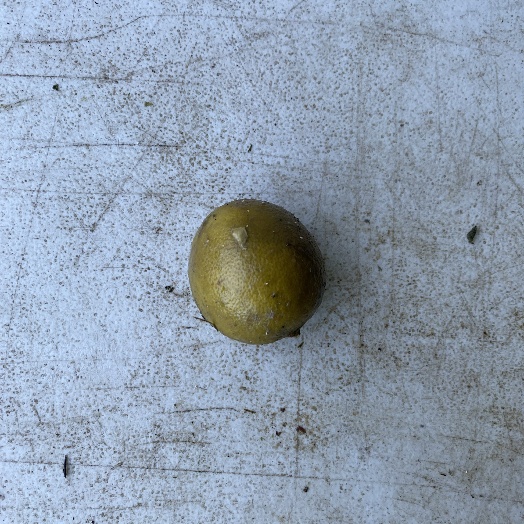
Label: Food Organics